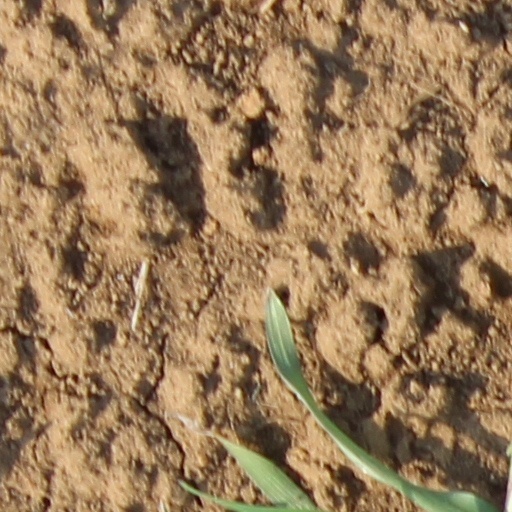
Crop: wheat